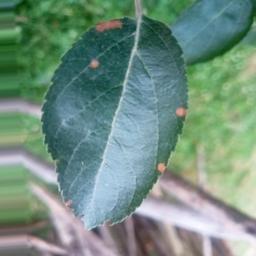
Label: Alternaria